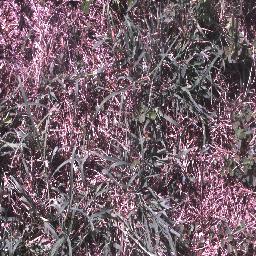
Label: negative